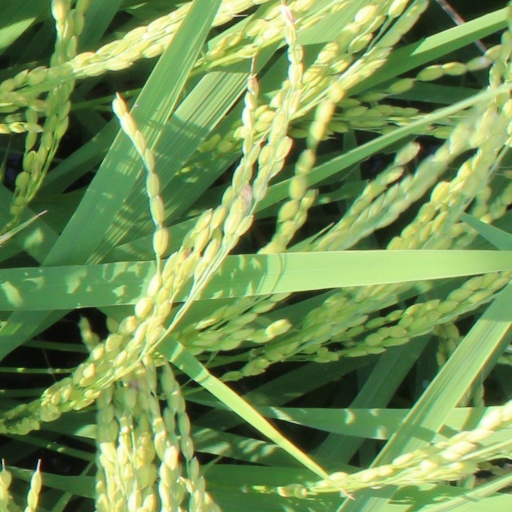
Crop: rice